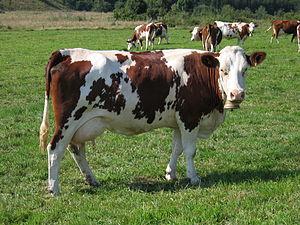
Fromage de Clon est une marque commerciale déposée créée en 2004 par la Société Coopérative Agricole de Fromagerie de Drom exploitée pour identifier un fromage au lait cru français agrémenté de safran. Il est fabriqué dans la fruitière des coopérateurs dans le département de l'Ain.
L'économie de la Franche-Comté traite de la situation économique conjoncturelle et structurelle de la Franche-Comté de nos jours.
La Franche-Comté est une région culturelle et historique de l'Est de la France métropolitaine qui correspond approximativement à l'ancien comté de Bourgogne. Elle est appelée Fraintche-Comtè en franc-comtois et Franche-Comtât en arpitan, les deux langues comtoises traditionnelles.
Abondance est une appellation d'origine désignant un fromage au lait cru français fabriqué dans la Haute-Savoie. Ce fromage à pâte pressée cuite est exclusivement issu de la transformation de laits crus de vache produits dans le département.
La montbéliarde est une race bovine française issue du métissage de race venue de Suisse et de races autochtones franc-comtoises. C'est une race du rameau Pie rouge des montagnes, issue de métissage entre variétés franc-comtoises et suisses entre les XVIIIᵉ et XIXᵉ siècles.